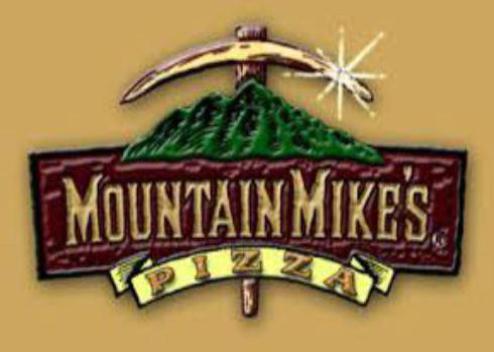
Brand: mountain mike's pizza
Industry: Food